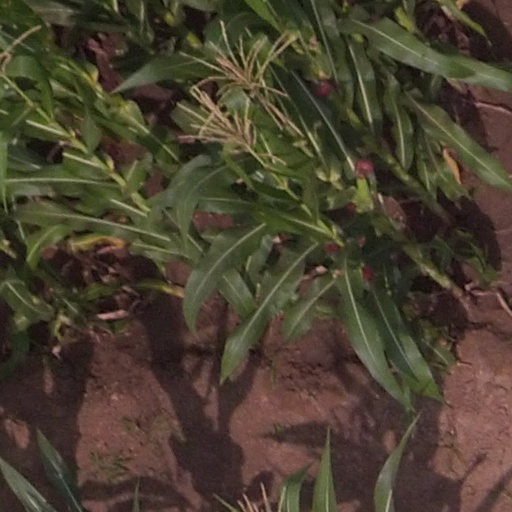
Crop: maize; corn